Traumatic aortic rupture

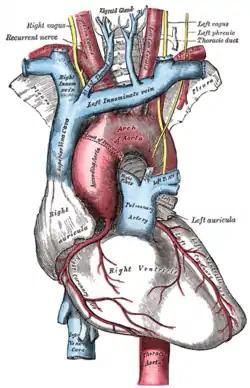
The aorta, shown in red

Traumatic aortic rupture, also called traumatic aortic disruption or transection, is a condition in which the aorta, the largest artery in the body, is torn or ruptured as a result of trauma to the body. The condition is frequently fatal due to the profuse bleeding that results from the rupture. Since the aorta branches directly from the heart to supply blood to the rest of the body, the pressure within it is very great, and blood may be pumped out of a tear in the blood vessel very rapidly. This can quickly result in shock and death. Thus traumatic aortic rupture is a common killer in automotive accidents and other traumas, with up to 18% of deaths that occur in automobile collisions being related to the injury. In fact, aortic disruption due to blunt chest trauma is the second leading cause of injury death behind traumatic brain injury.